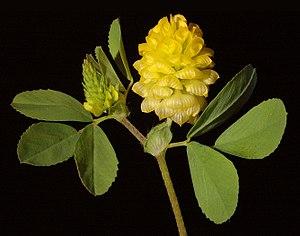
Le trèfle couché ou trèfle champêtre est une espèce du genre trèfle aux fleurs jaune doré.